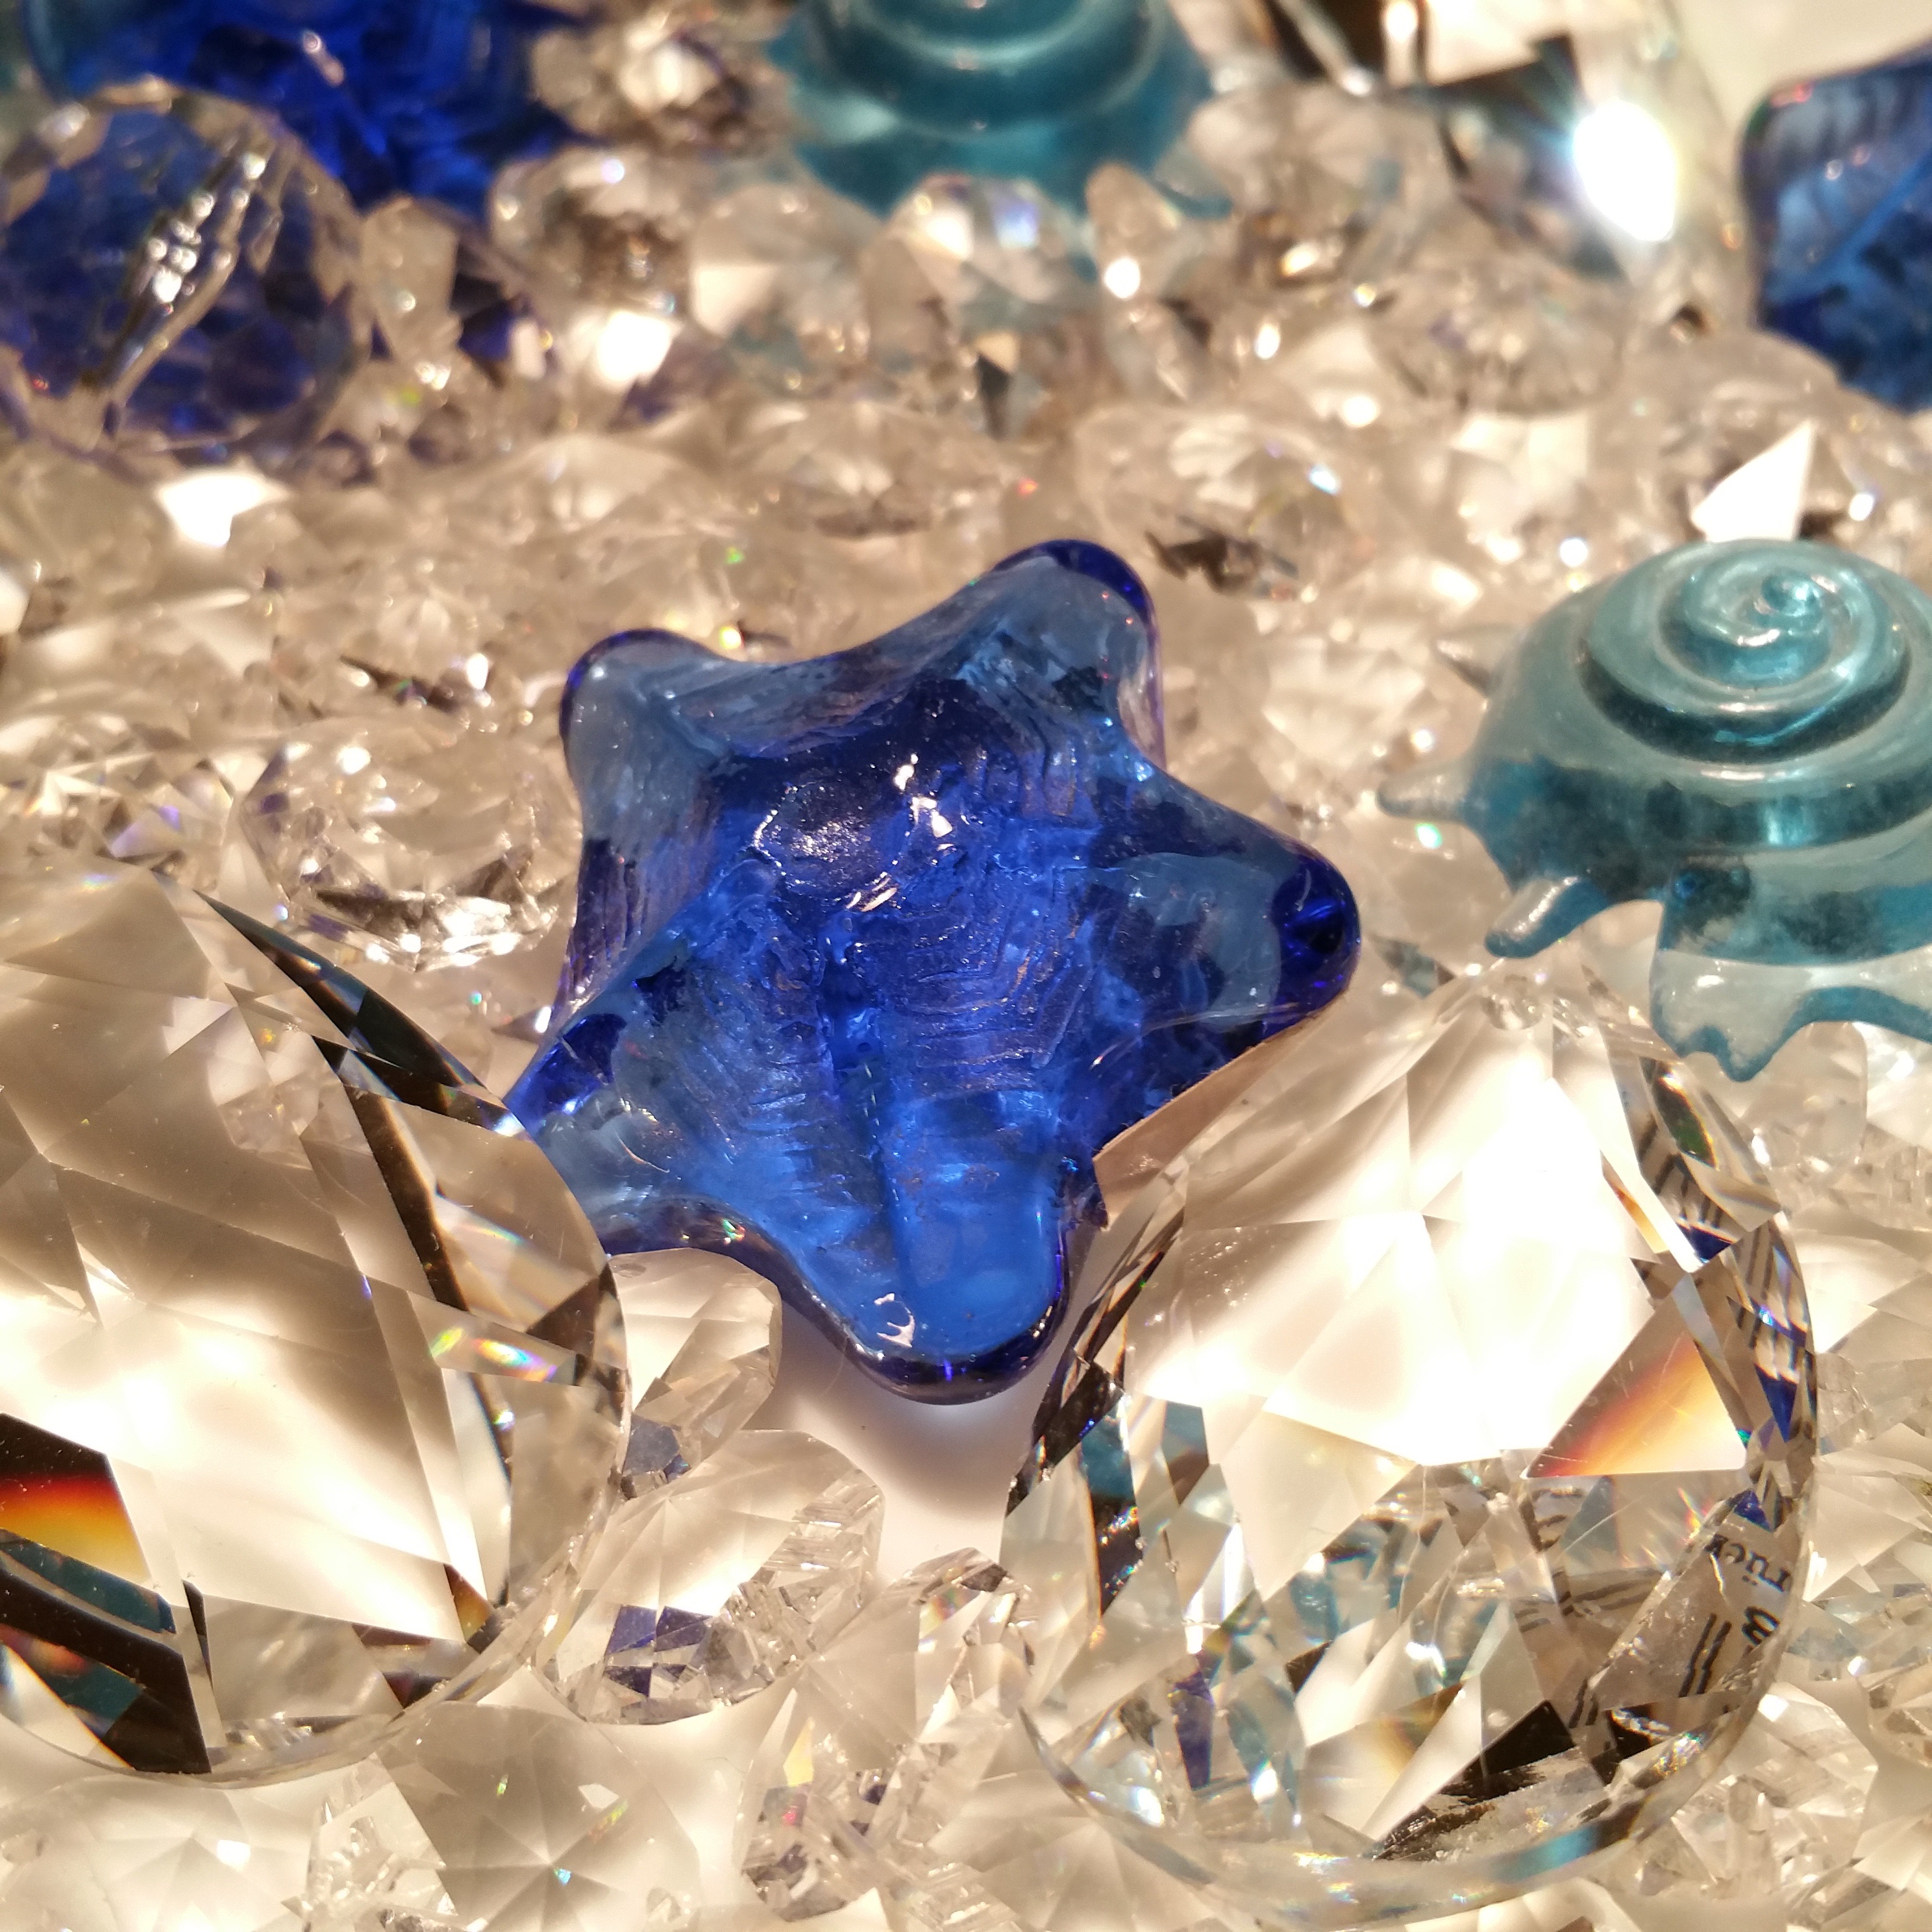
star, petal, glass, decoration, blue, bead, deco, jewellery, art, background, decorative, crystal, maritime, kitsch, gemstone, sea slug, fashion accessory, glass star